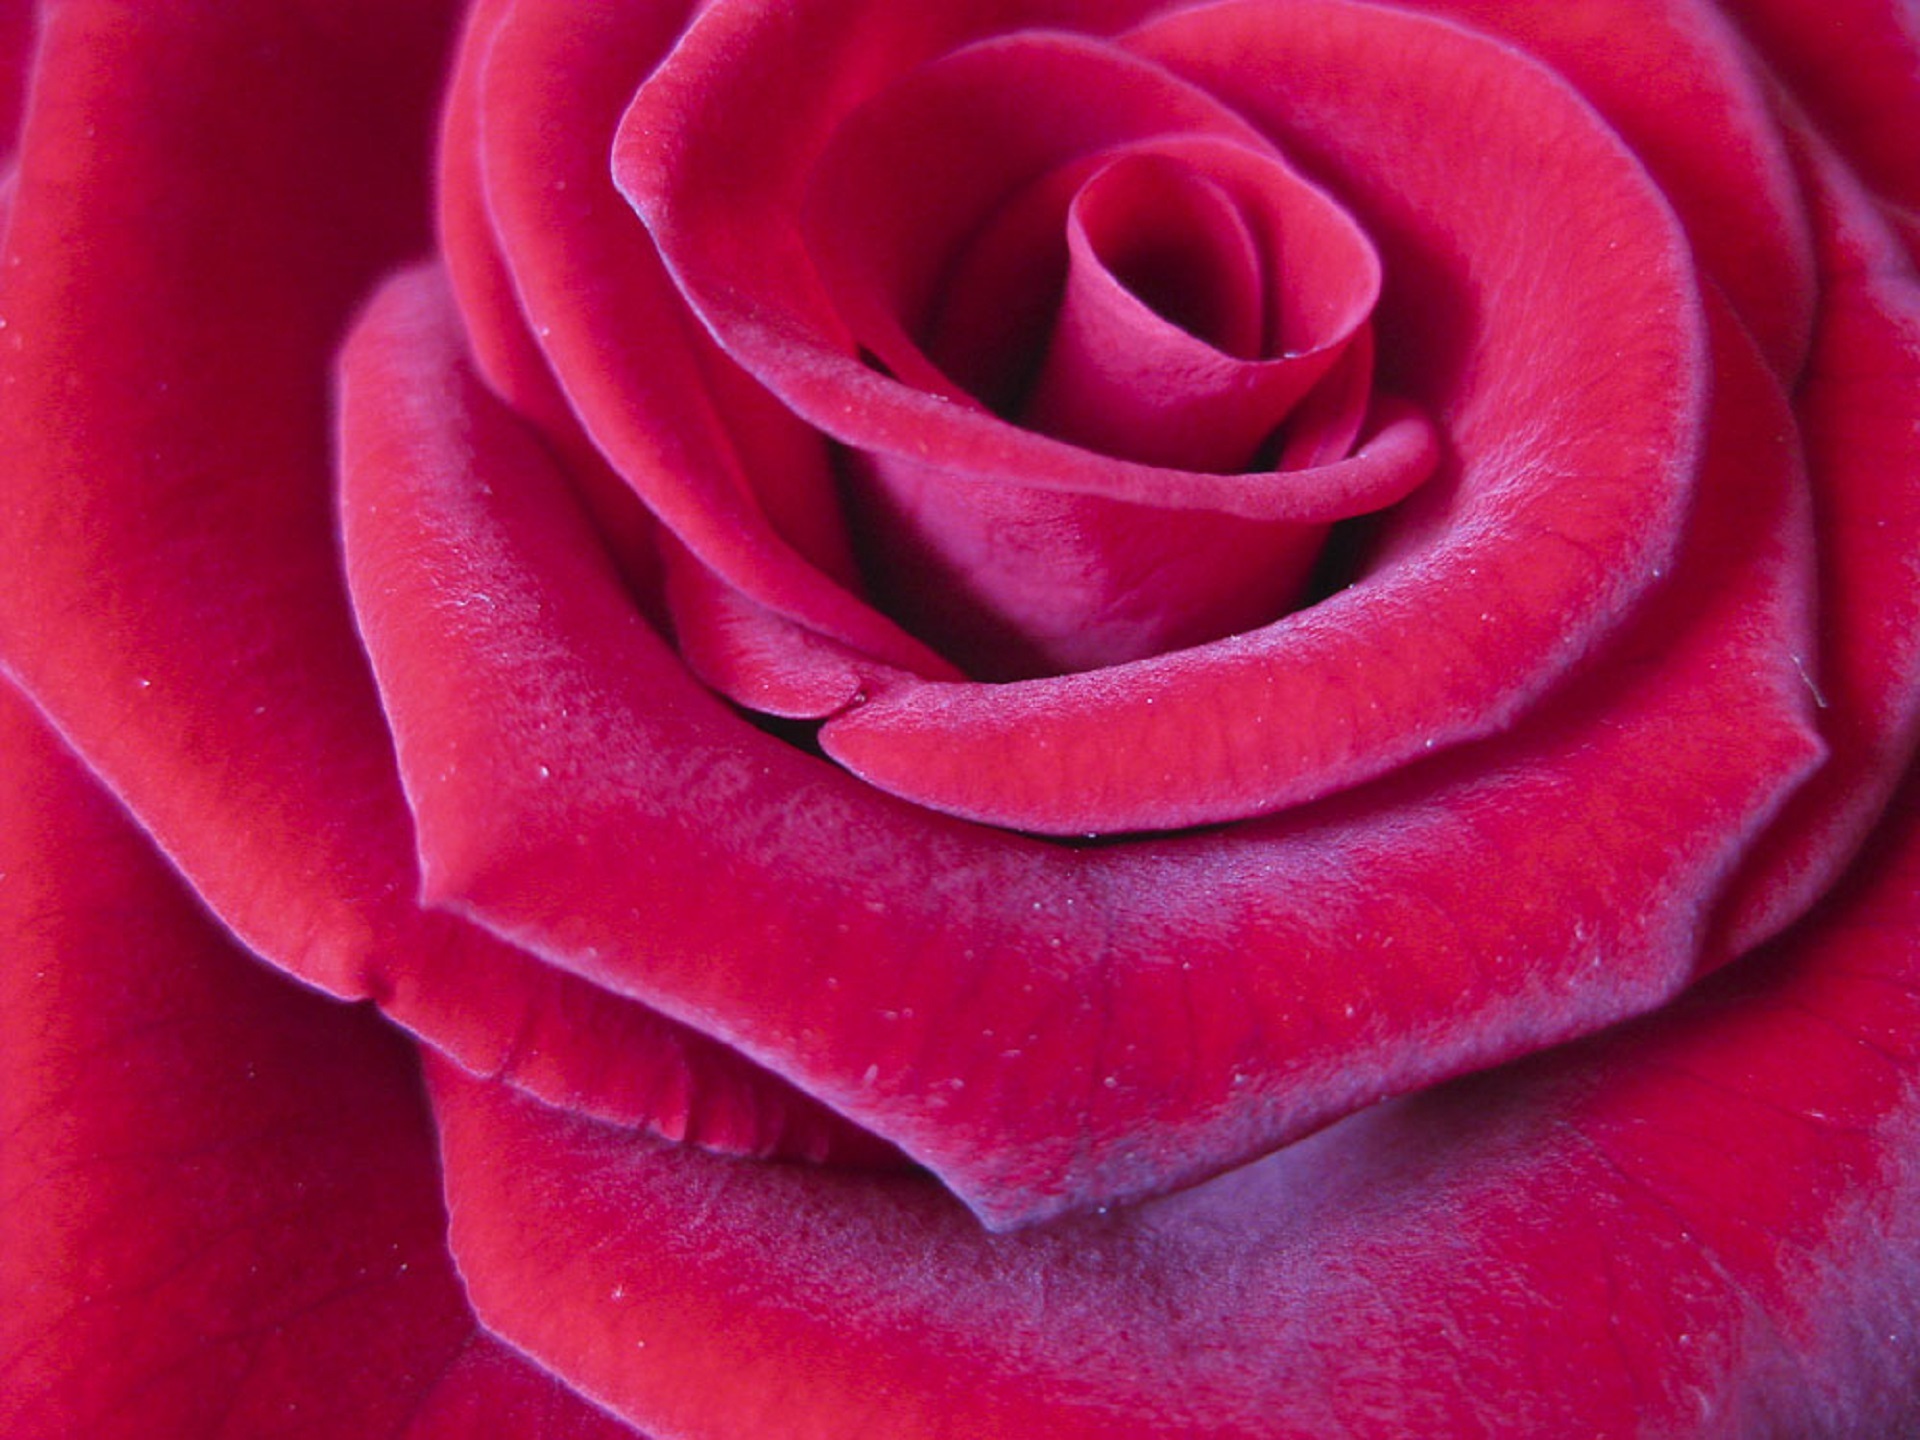
blossom, plant, flower, petal, bloom, floral, love, rose, red, symbol, macro, romance, pink, close, close up, petals, beauty, floribunda, macro photography, flowering plant, garden roses, rose family, land plant